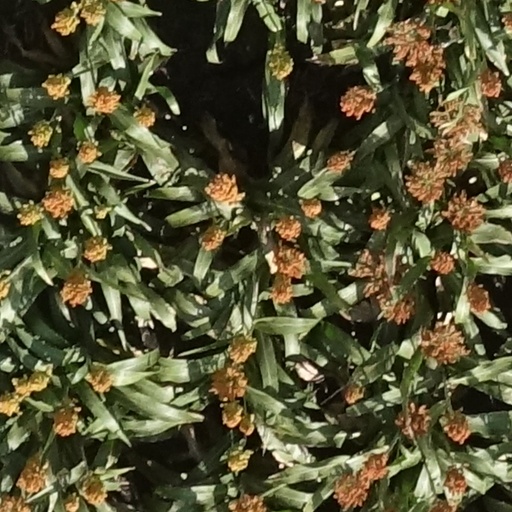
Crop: sorghum